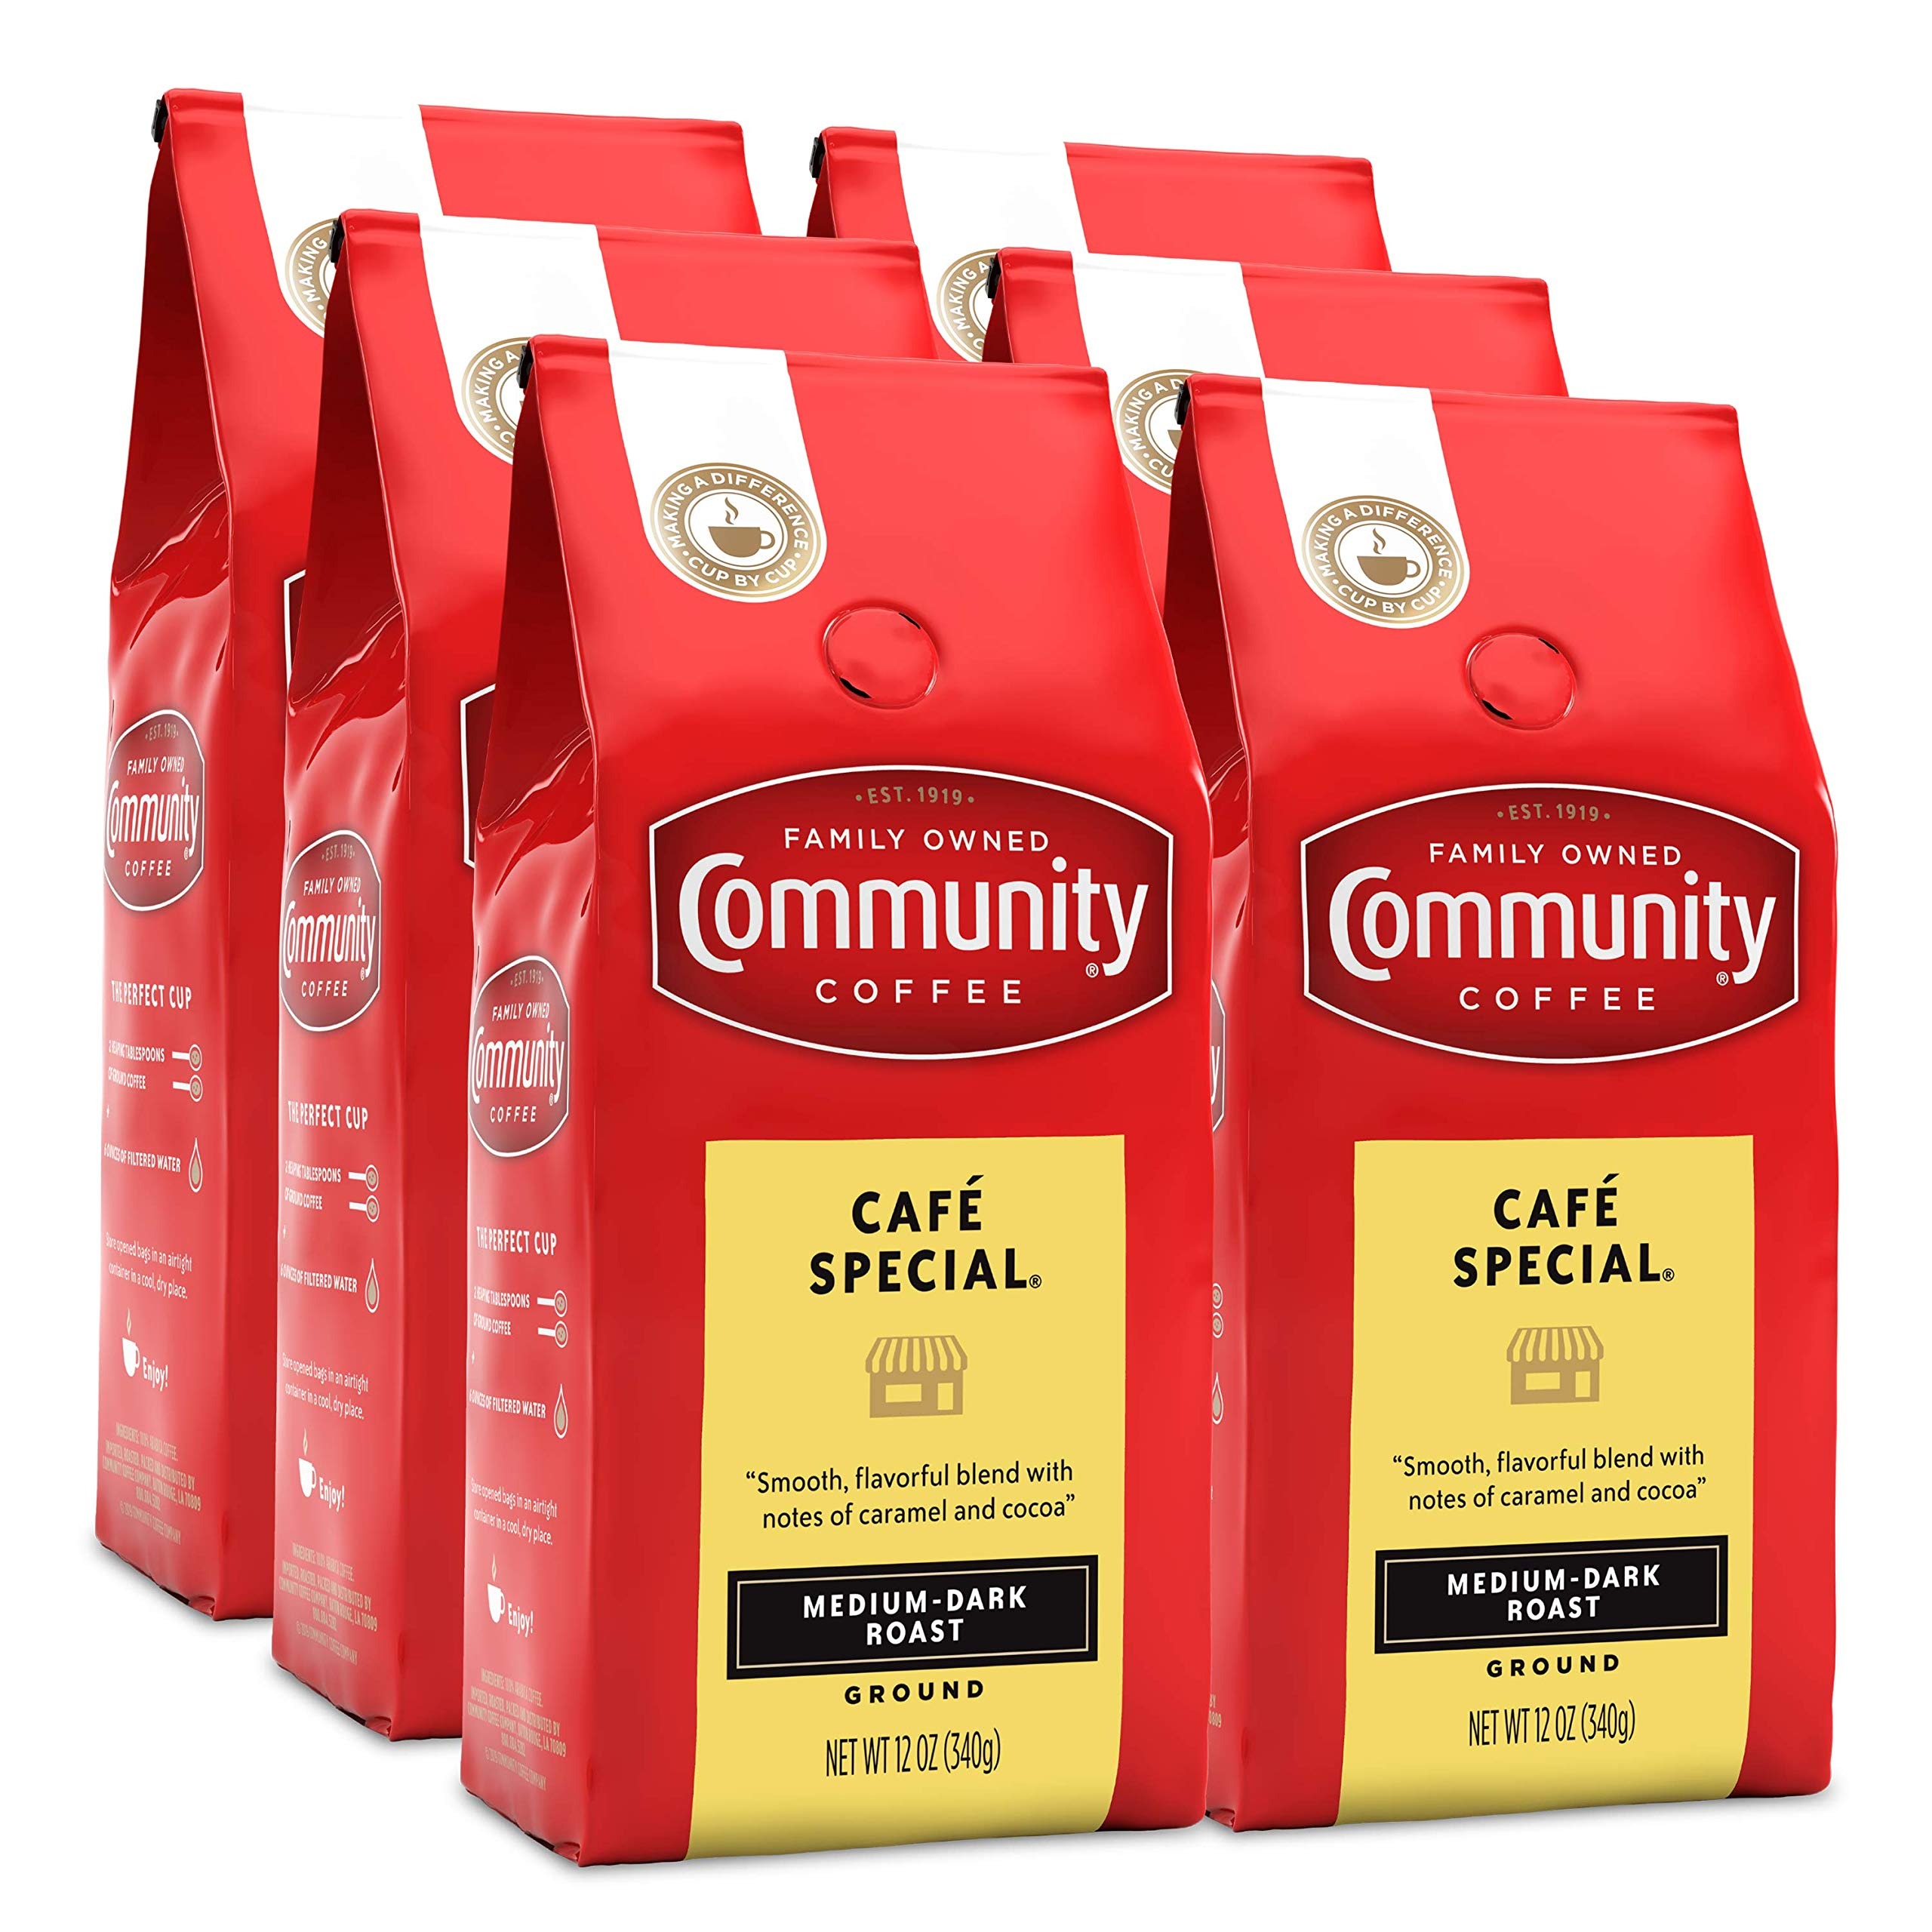
Item Name: Community Coffee Café Special Blend 72 Ounces, Medium Dark Roast Ground Coffee, 12 Ounce Bag (Pack of 6)
Bullet Point 1: Medium-Dark Roast Blend: Featuring notes of caramel and cocoa, these coffee beans dry naturally in the sun, locking in flavor and highlighting their sweeter profile for café quality flavor at home
Bullet Point 2: Ground Beans: We take high quality 100% Arabica beans, roast and grind them to perfection. Our ground coffee is constantly watched, brewed and tasted by our experts for rich, flavorful coffee
Bullet Point 3: Community Is Everything: From using responsibly-sourced coffee beans to programs that support military service members, local schools and more, Community Coffee gives back to our partners and local communities in every way we can
Bullet Point 4: How You Like It: Ground to perfection to brew as drip coffee, pour over or use in your French press. Plenty of options for every taste including hot, iced or cold brew coffee
Bullet Point 5: Quality Assured: All of our coffee beans go through a rigorous scoring system for body, balance, flavor and aroma. Only then can they be considered fit to bear the Community Coffee name
Value: 72.0
Unit: Ounce

Price: 9.99